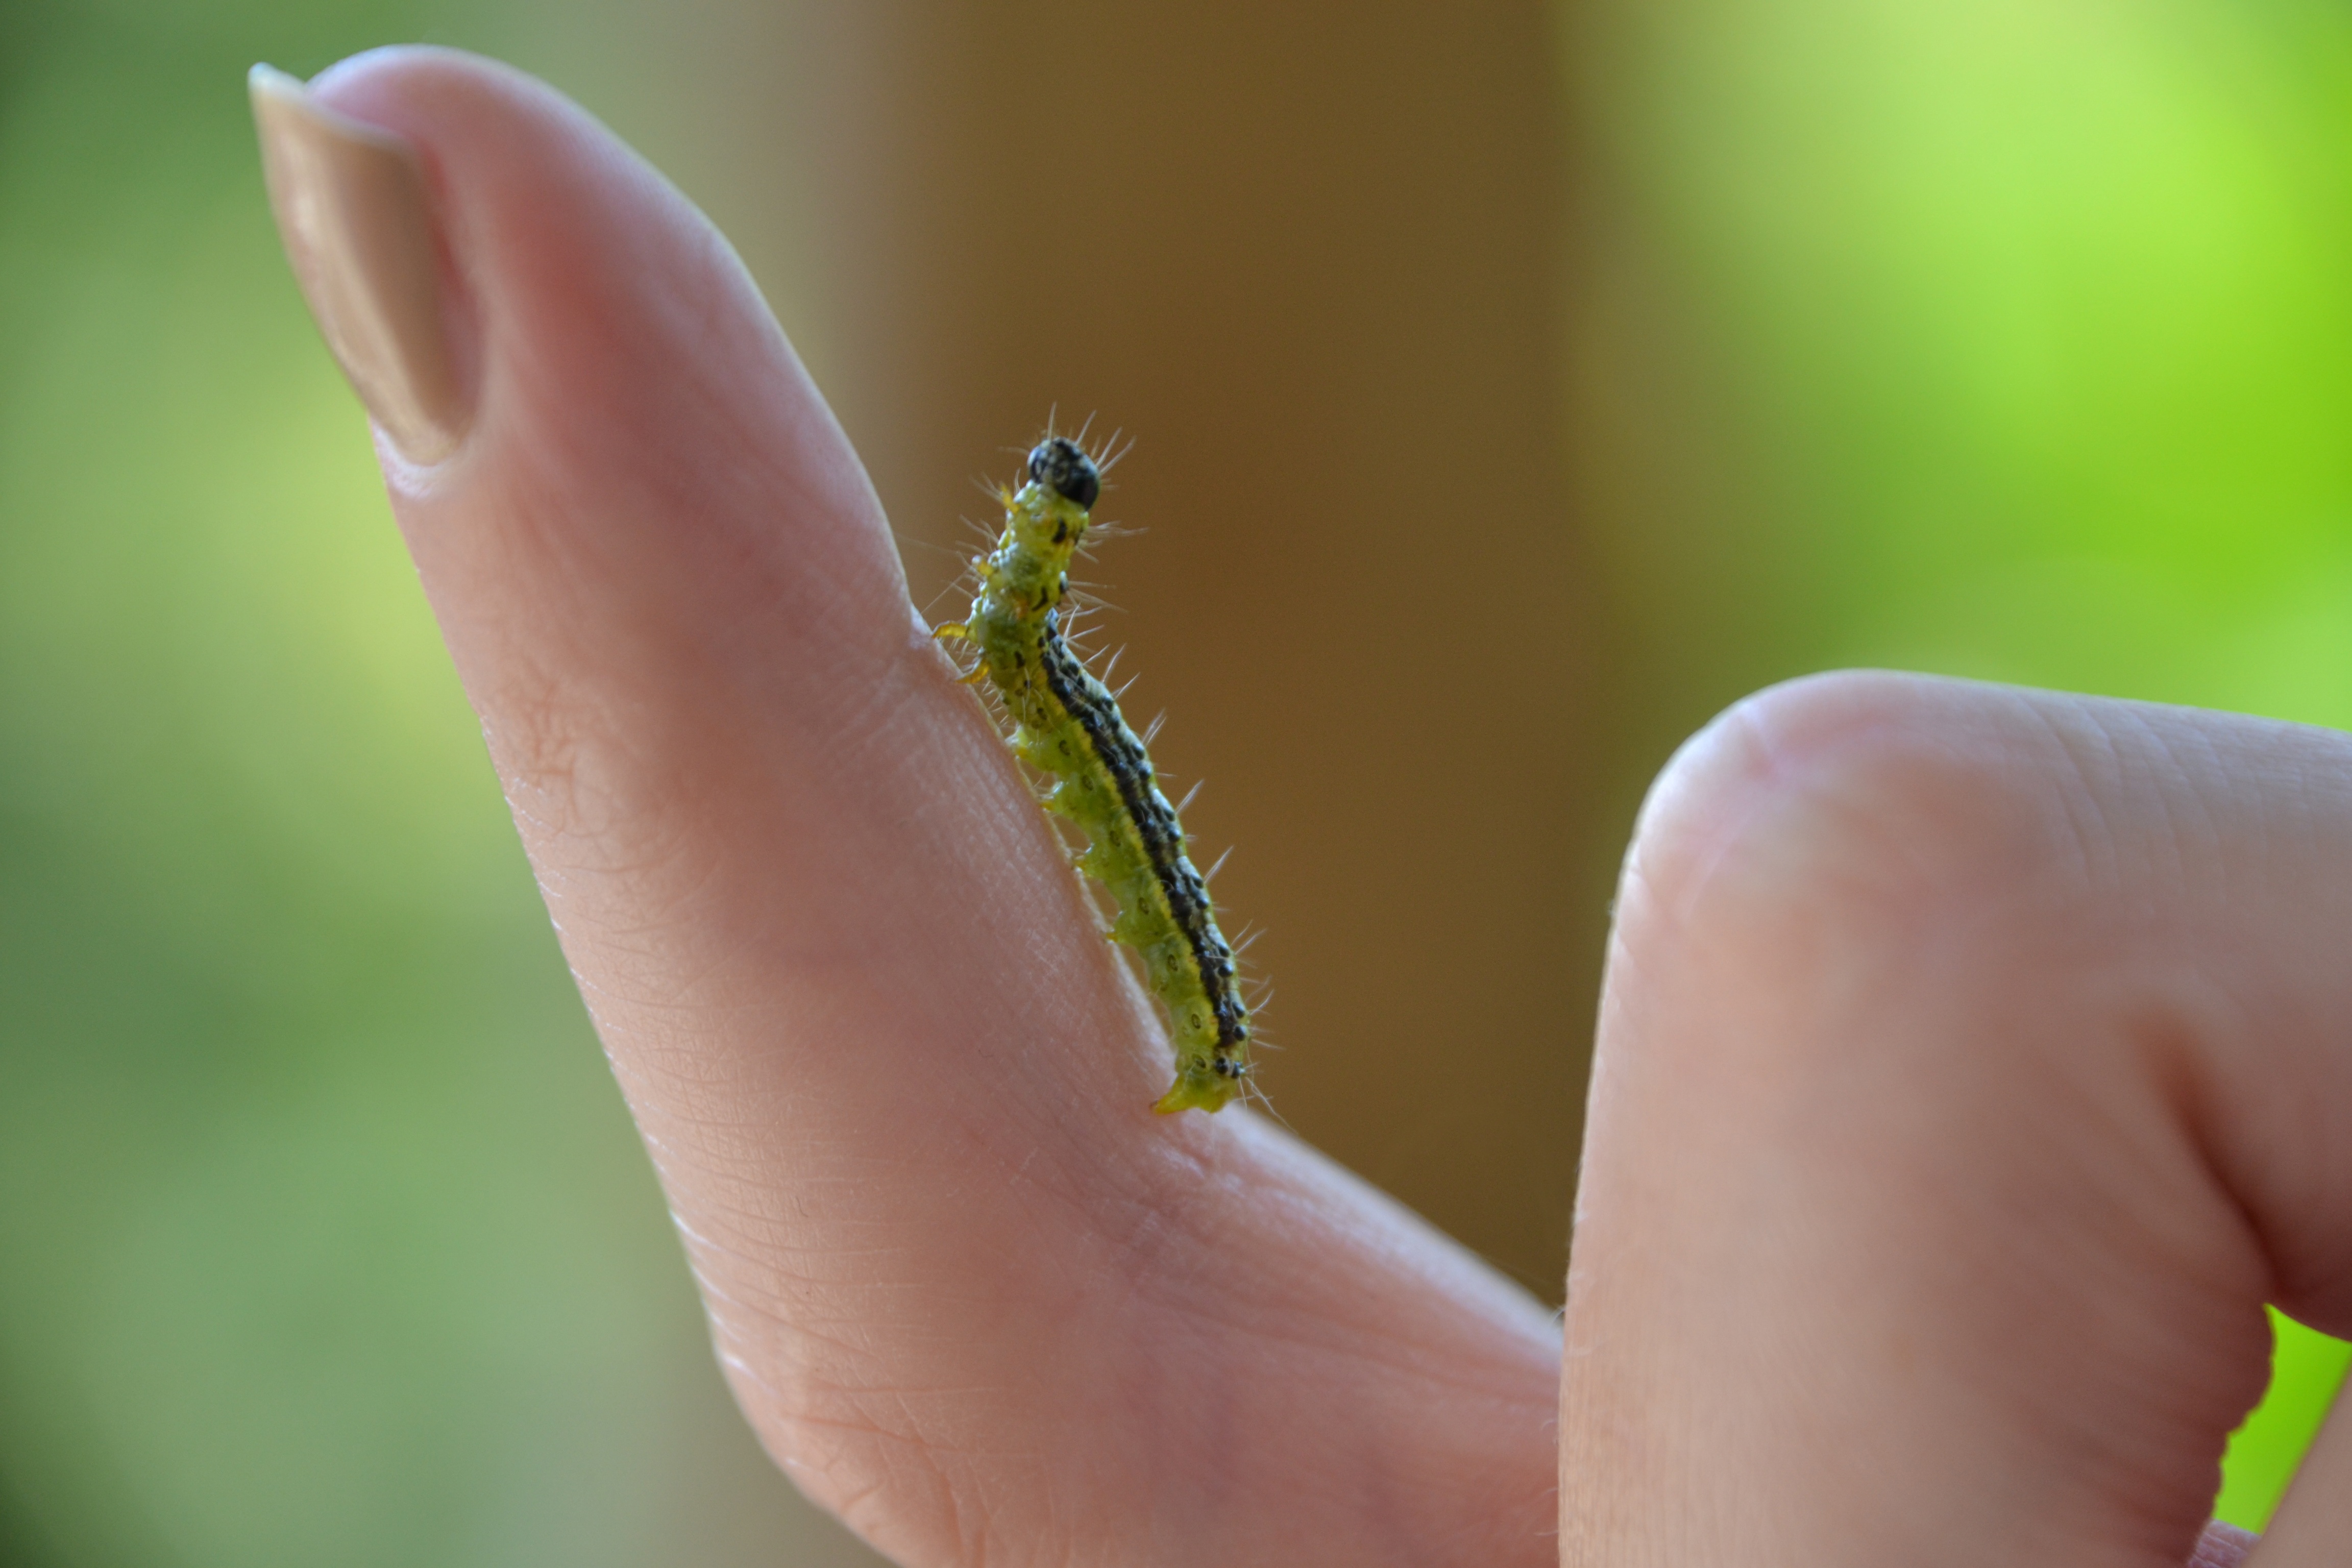
hand, grass, photography, leaf, flower, finger, green, insect, fauna, invertebrate, caterpillar, close up, mantis, pest, macro photography, boxwood borer, plant stem